History of the Jews in Ancona

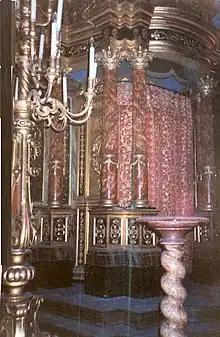
The Ark of the synagogue 12

While the majority of Ancona Jews came from the Muslim east, later they were joined by some German Jews in 1348.